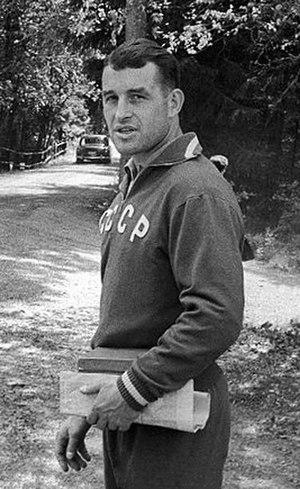
Sergei Sergueïévitch Salnikov, né le 13 septembre 1925 à Krasnodar et décédé le 9 mai 1984 à Moscou, est un joueur de football international soviétique, distingué Maître émérite des sports de l'URSS en 1954, membre du club Grigory Fedotov, réservé aux joueurs soviétiques et russes ayant inscrit plus de 100 buts dans leur carrière dans le championnat soviétique. Il est décoré de l'Ordre de l'Insigne d'honneur en 1957.